Alice McCall

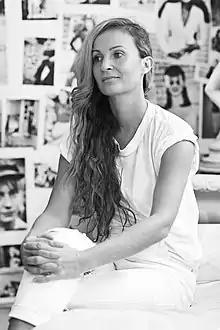
Alice McCall

Alice McCall is an Australian fashion designer. She is the founder of her eponymous fashion label, launched in 2004, that designs women's party dresses, playsuits, and separates. McCall pieces regularly appear in various Australian and international magazines, such as "Vogue", "Harper's Bazaar", and "Elle".